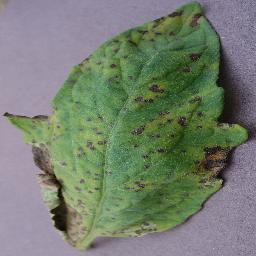
Label: Tomato___Septoria_leaf_spot